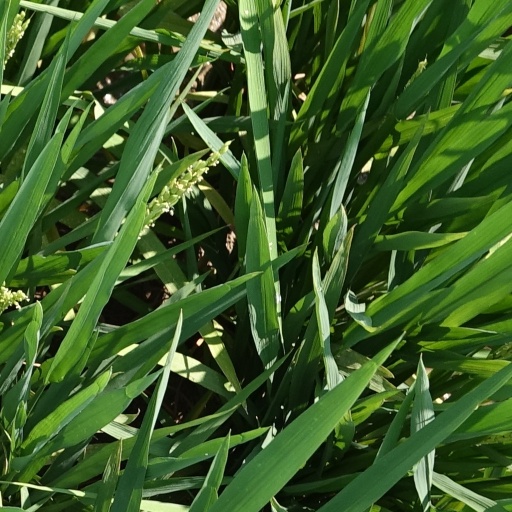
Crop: rice